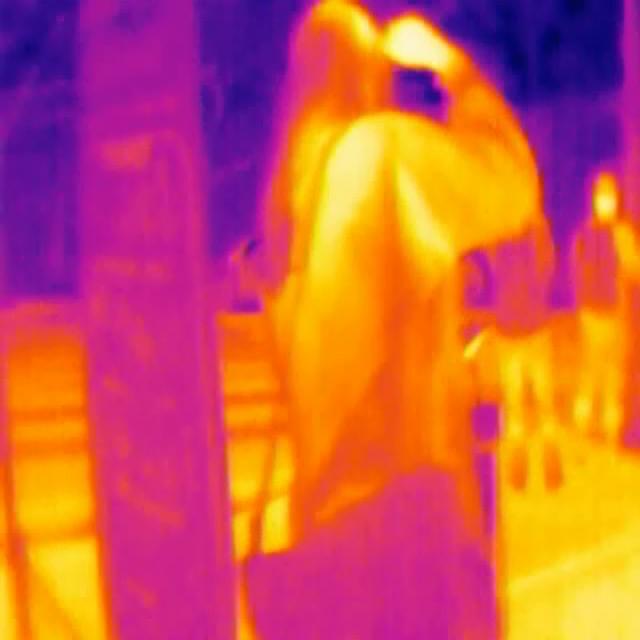
Detected objects:
label: person
label: person
label: person